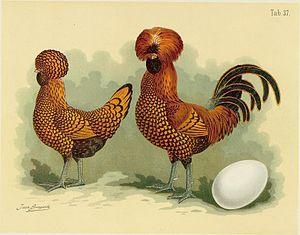
La padoue est une race de poule domestique européenne d'ornement, fameuse pour sa grande huppe.